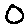
Label: 0